Michal Shir

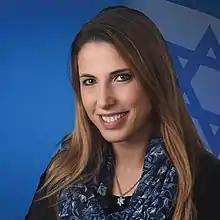
Shir in 2019

Michal Shir Segman (born 18 November 1979) is an Israeli politician. She is currently a member of the Knesset for Yesh Atid, having previously served as an MK for New Hope from 2021 to 2022 and for Likud between 2019 and 2020.